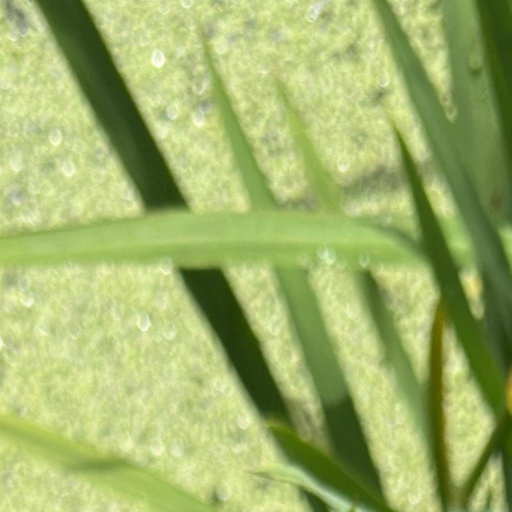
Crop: rice